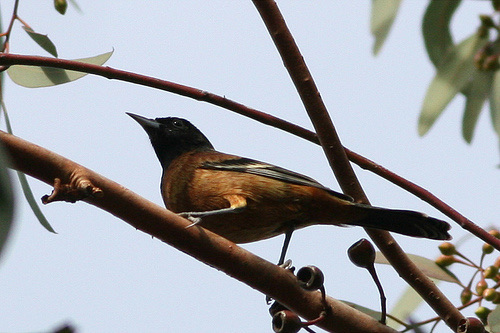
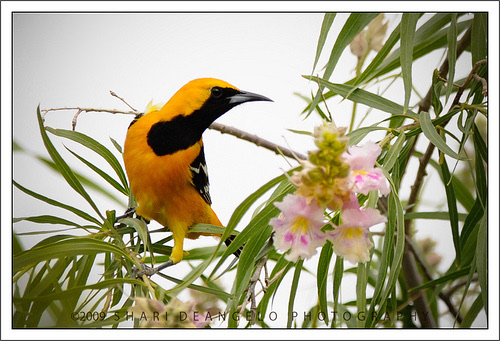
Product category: misc
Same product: yes